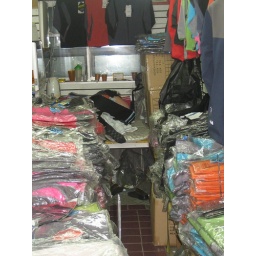
Woman sleeping in her wholesale clothing shop